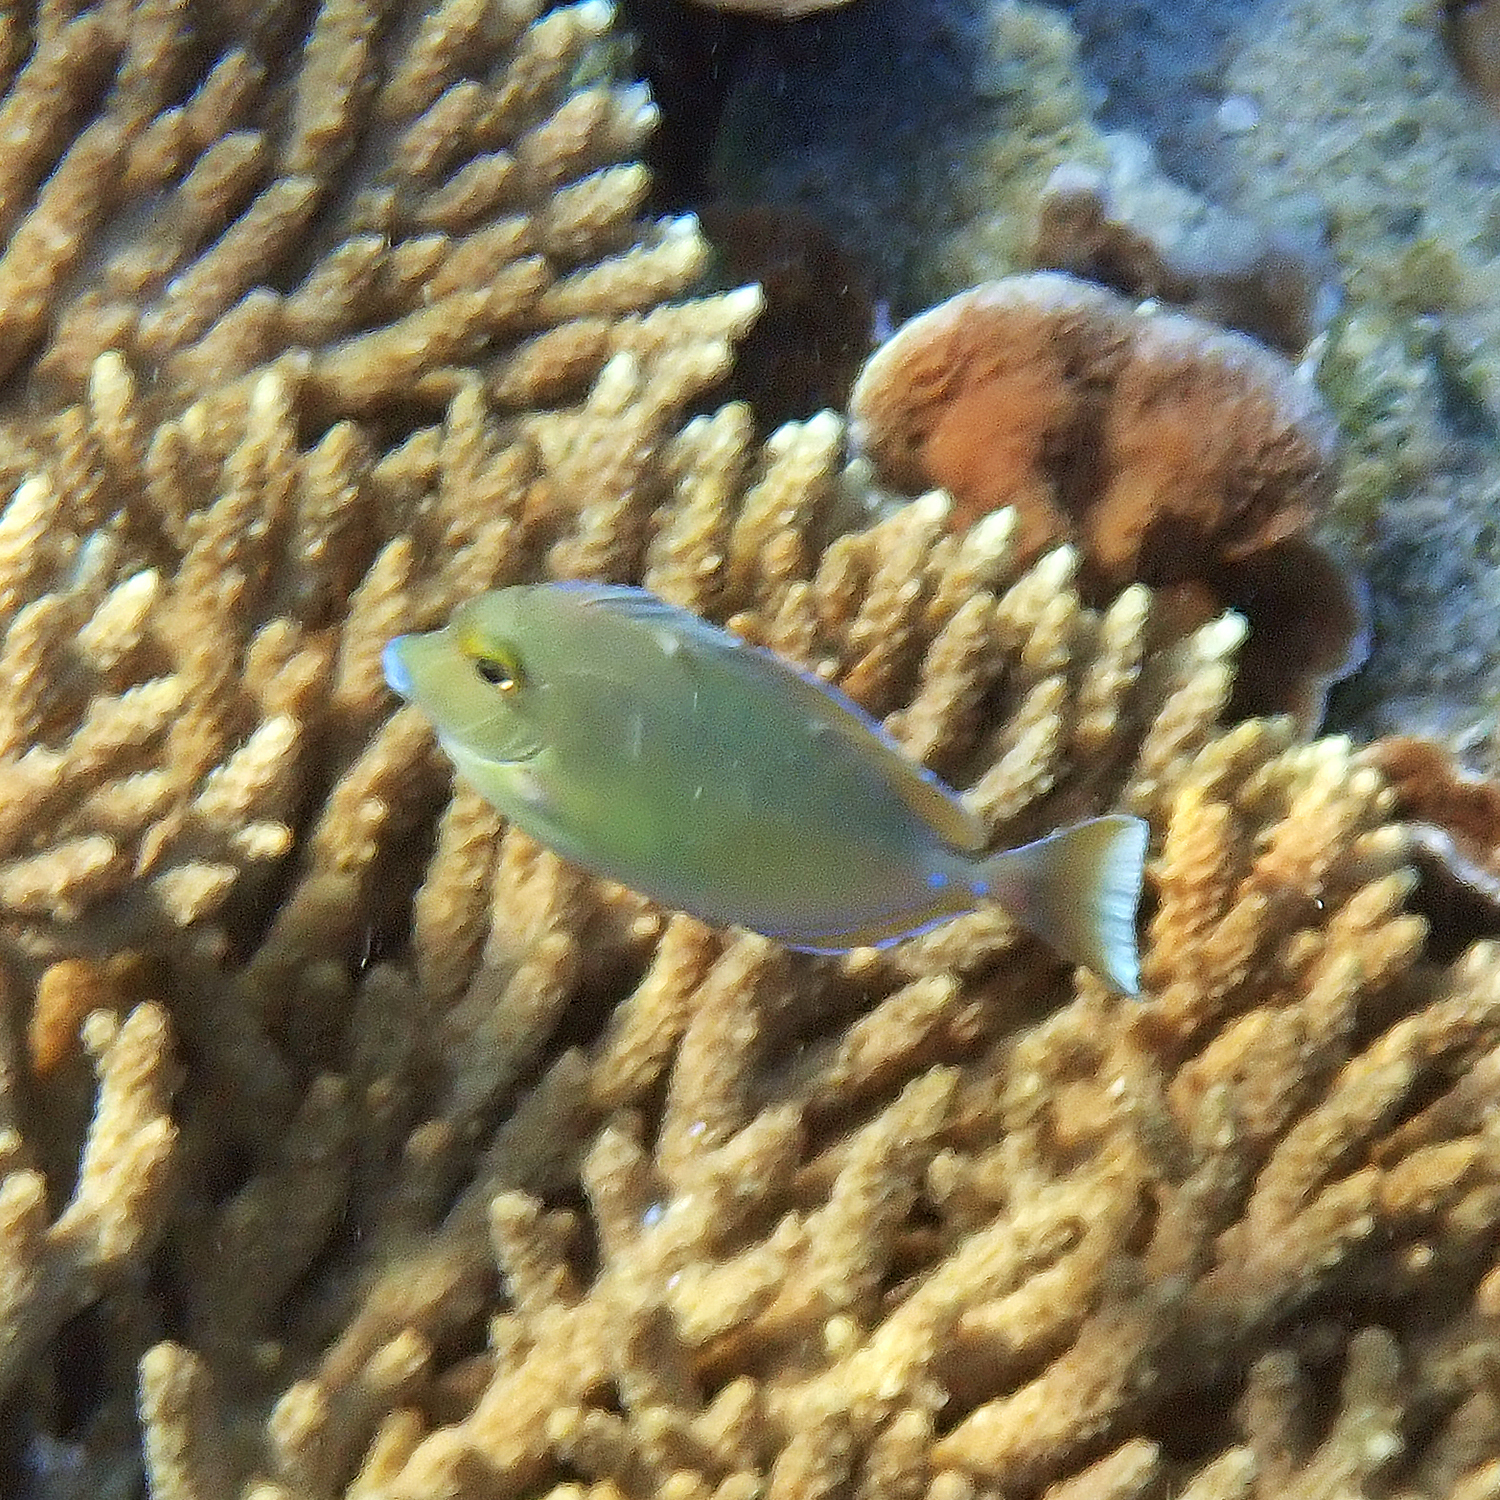
Naso unicornis (Bluespine Unicornfish)